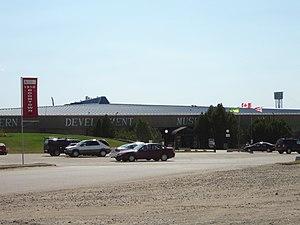
Le Saskatchewan Western Development Museum est un réseau de quatre musées en Saskatchewan au Canada qui préserve et enregistre le développement social et économique de la province. Le musée a une branche à Moose Jaw, à North Battleford, à Saskatoon et à Yorkton qui se concentrent respectivement sur le transport, l'agriculture, l'économie et les gens. Le musée est associé avec l'Association des musées canadiens, le Réseau canadien d'information sur le patrimoine et le Musée virtuel du Canada.